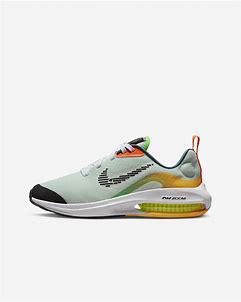
Brand: Nike
Model: Air Zoom Arcadia 2